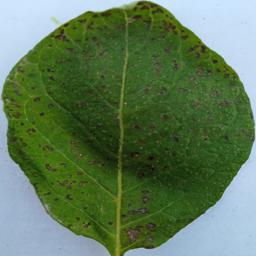
Etiqueta: Tizon_Temprano